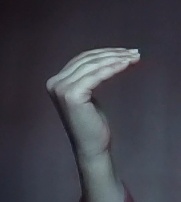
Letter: haa